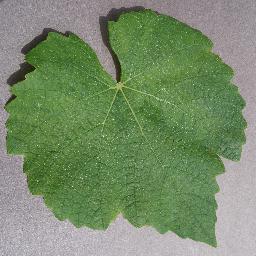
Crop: grape
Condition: healthy